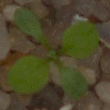
Label: shepherds_purse